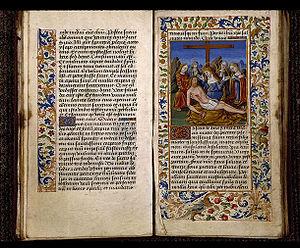
Heures de Jean Charpentier - 018v-019 Déploration (double page)
Le Maître de Jean Charpentier est un maître anonyme enlumineur rattaché au milieu tourangeau et actif entre 1475 et 1490. Formé au contact d'œuvres du Maître d'Adélaïde de Savoie, de Jean Colombe et de Jean Fouquet, son nom lui est donné pour un petit livre d'heures richement décoré vers 1485, appelé les Heures de Jean Charpentier, et illustré pour Jean Charpentier, notaire et secrétaire royal, futur maire d'Angers.